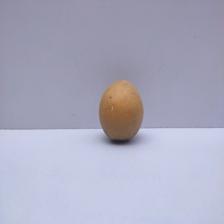
Size: Medium